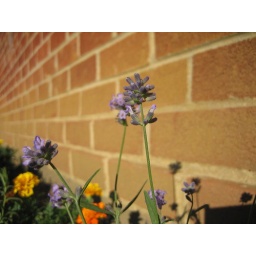
someones flower patch up against a brick wall